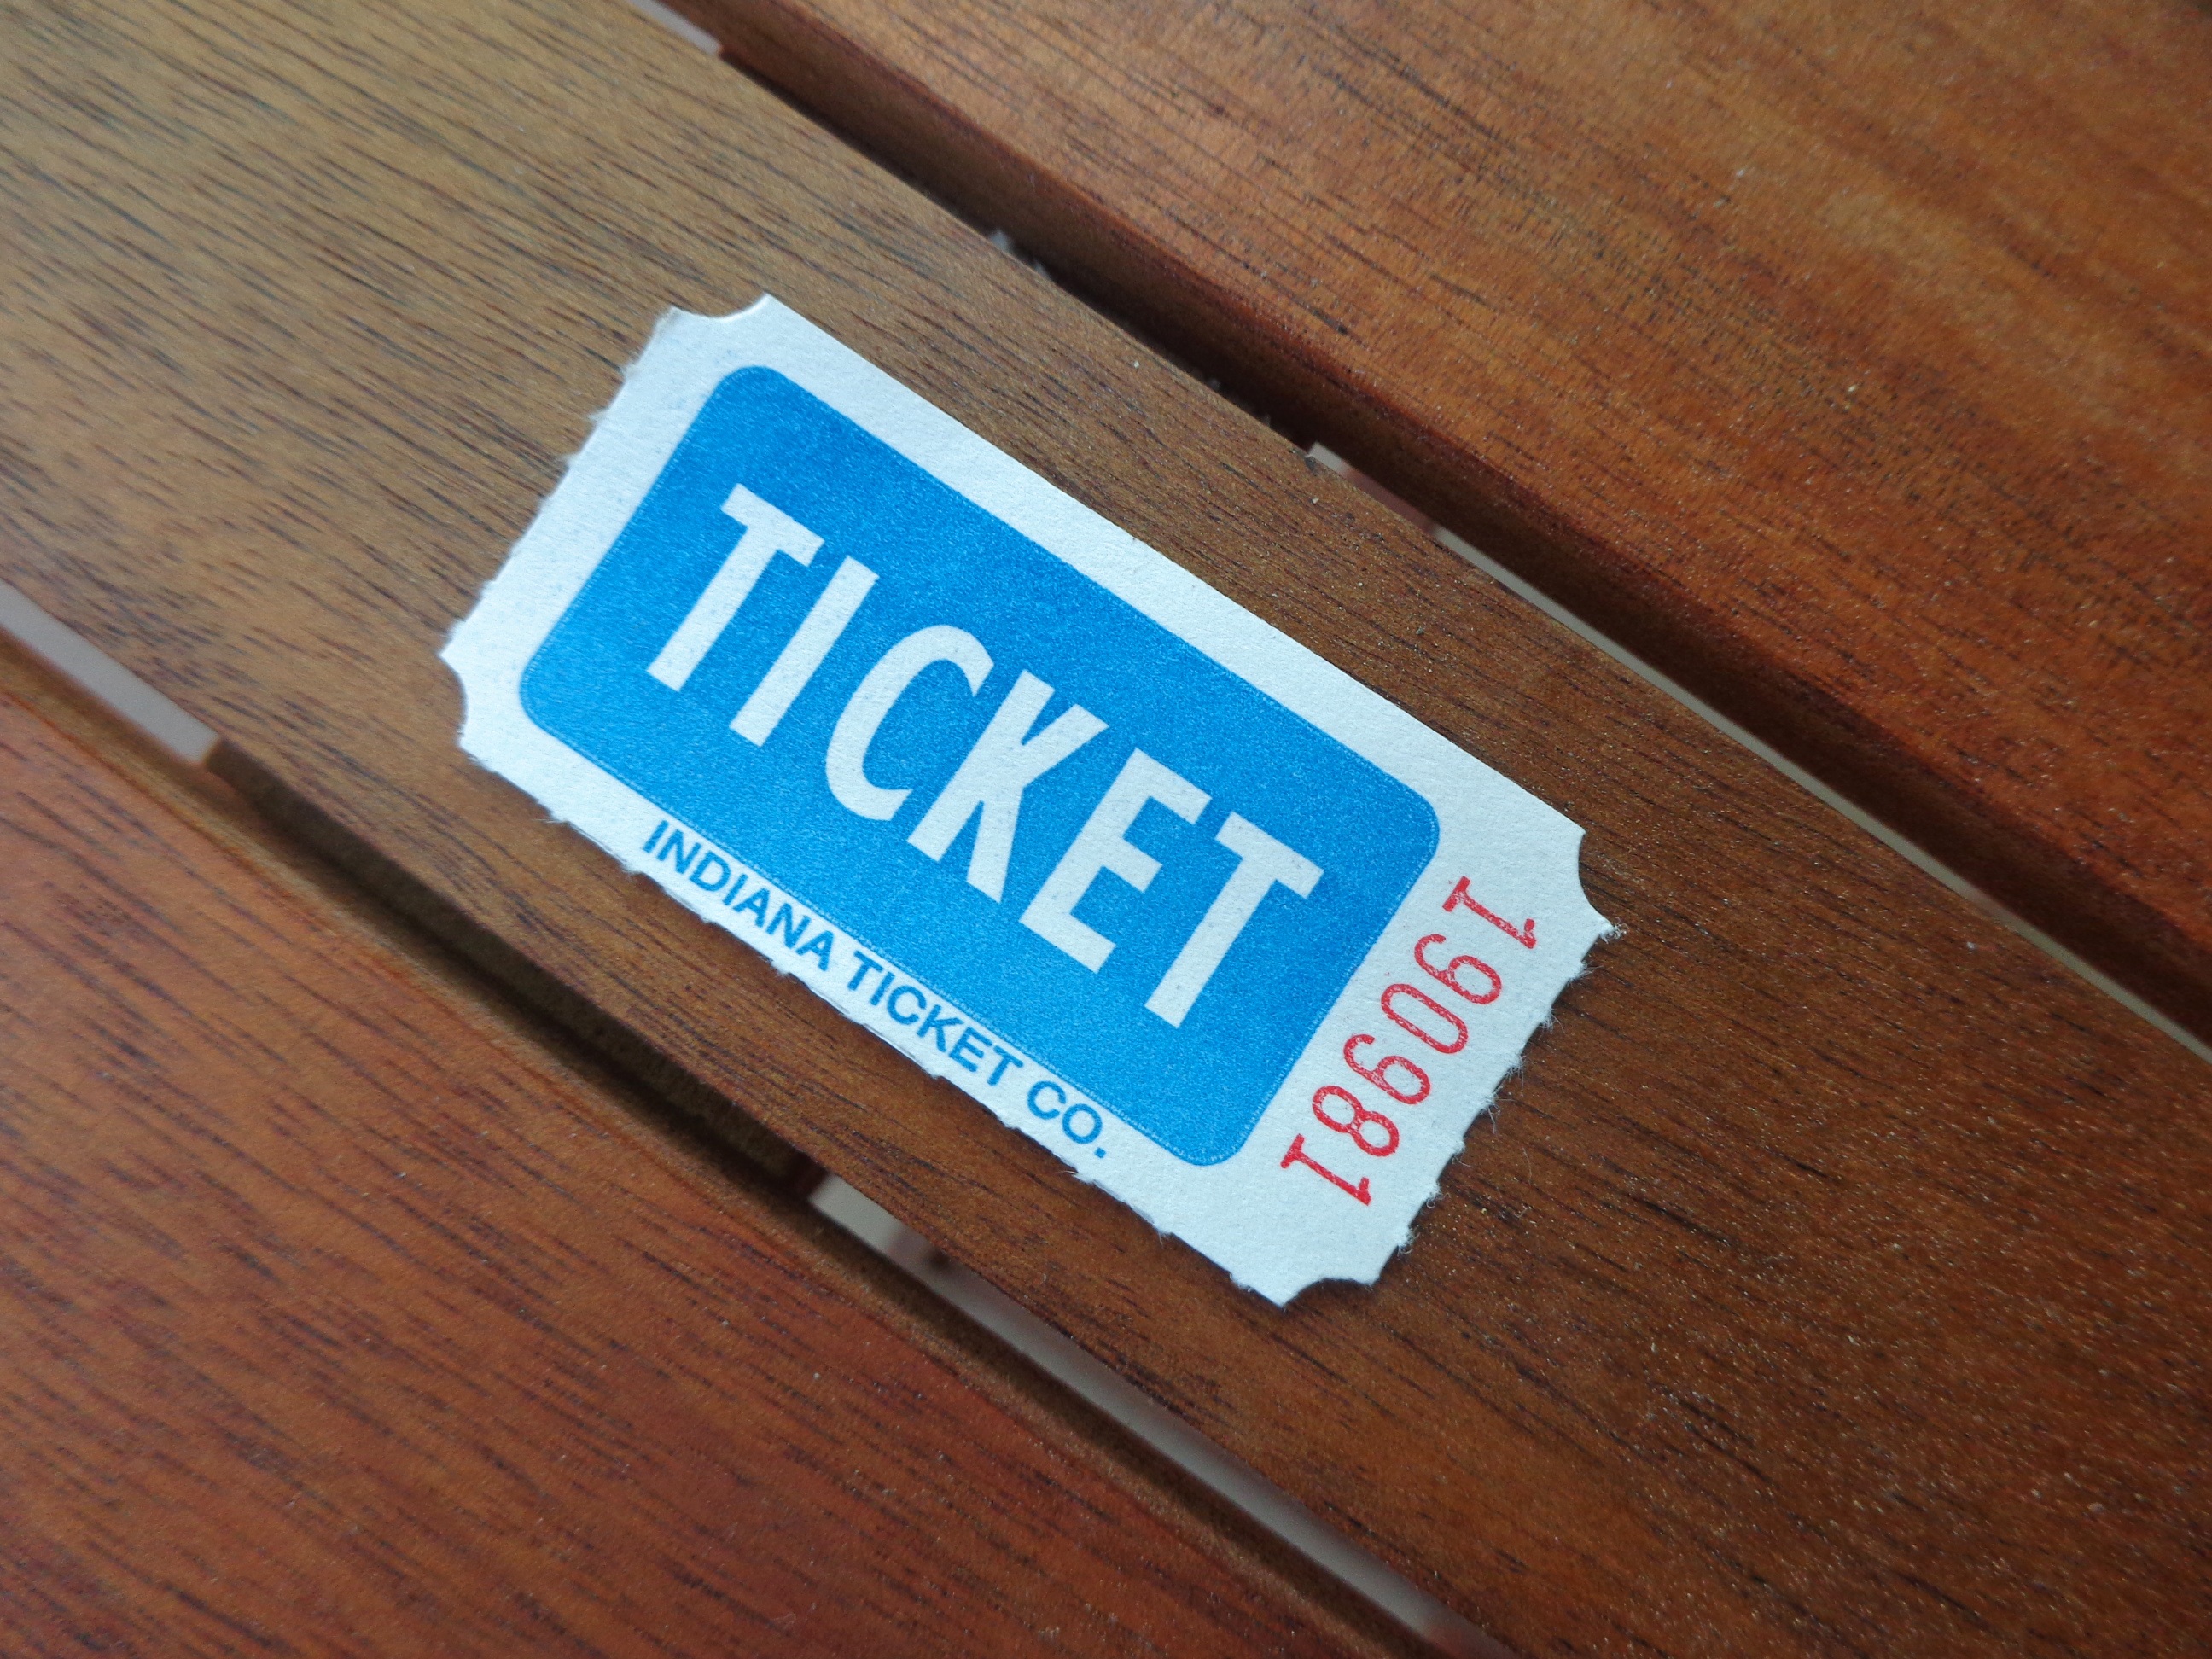
wood, play, number, sign, label, brand, logo, luck, winner, ticket, lotto, win, winning, nameplate